John Leeson

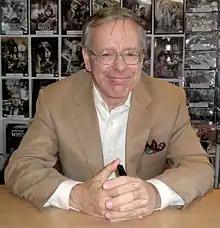
Leeson at The Television & Movie Store, Norwich, England, 20 September 2008

Other credits include appearances in "Blake's 7" (in the season A episode "Mission to Destiny" and the season B episode "Gambit"). Also, notably in children's programmes, ITV's "Rainbow" from 1972 as the original Bungle, and the BBC's "Jigsaw" in which he voiced Jigg, the show's "mascot" and played the giant Biggum, who was so tall only his feet were seen and his voice heard. He was one of the resident team of actors in stunts for ITV's "Game for a Laugh" (1981–85), appearing in one memorable stunt involving a car transporter wrecking his car and blaming it on the unsuspecting victim.